Churrigueresque

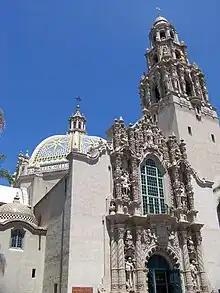
The California Quadrangle, at Balboa Park, San Diego, California. Churrigueresque Revival, inspired in the colonial Churrigueresque of the Americas

In Mexico, the Cathedral Basilica of Zacatecas, capital of Zacatecas state, and the Templo de Santa Prisca, located in Taxco, Guerrero state are considered as masterpieces of Churrigueresque style. The building of Parroquia Antigua in Salamanca, Guanajuato, founded on August 24, 1603, was completed in the year 1690, and the Churrigueresque façade in 1740. The altarpiece of the church of San Francisco Javier (National Museum of Viceroyalty) in Tepotzotlán, State of Mexico is also considered, along with its façade, one of the most important baroque churrigueresque works created by the Jesuits in New Spain. The Altar de los Reyes of the Mexico City Metropolitan Cathedral and the façades of the Sagrario Metropolitano, by the Spanish architect Lorenzo Rodriguez, which is attached to the same Cathedral, are also representatives of the style.